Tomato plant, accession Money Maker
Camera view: bottom (45 deg); turntable rotation: 90 degrees
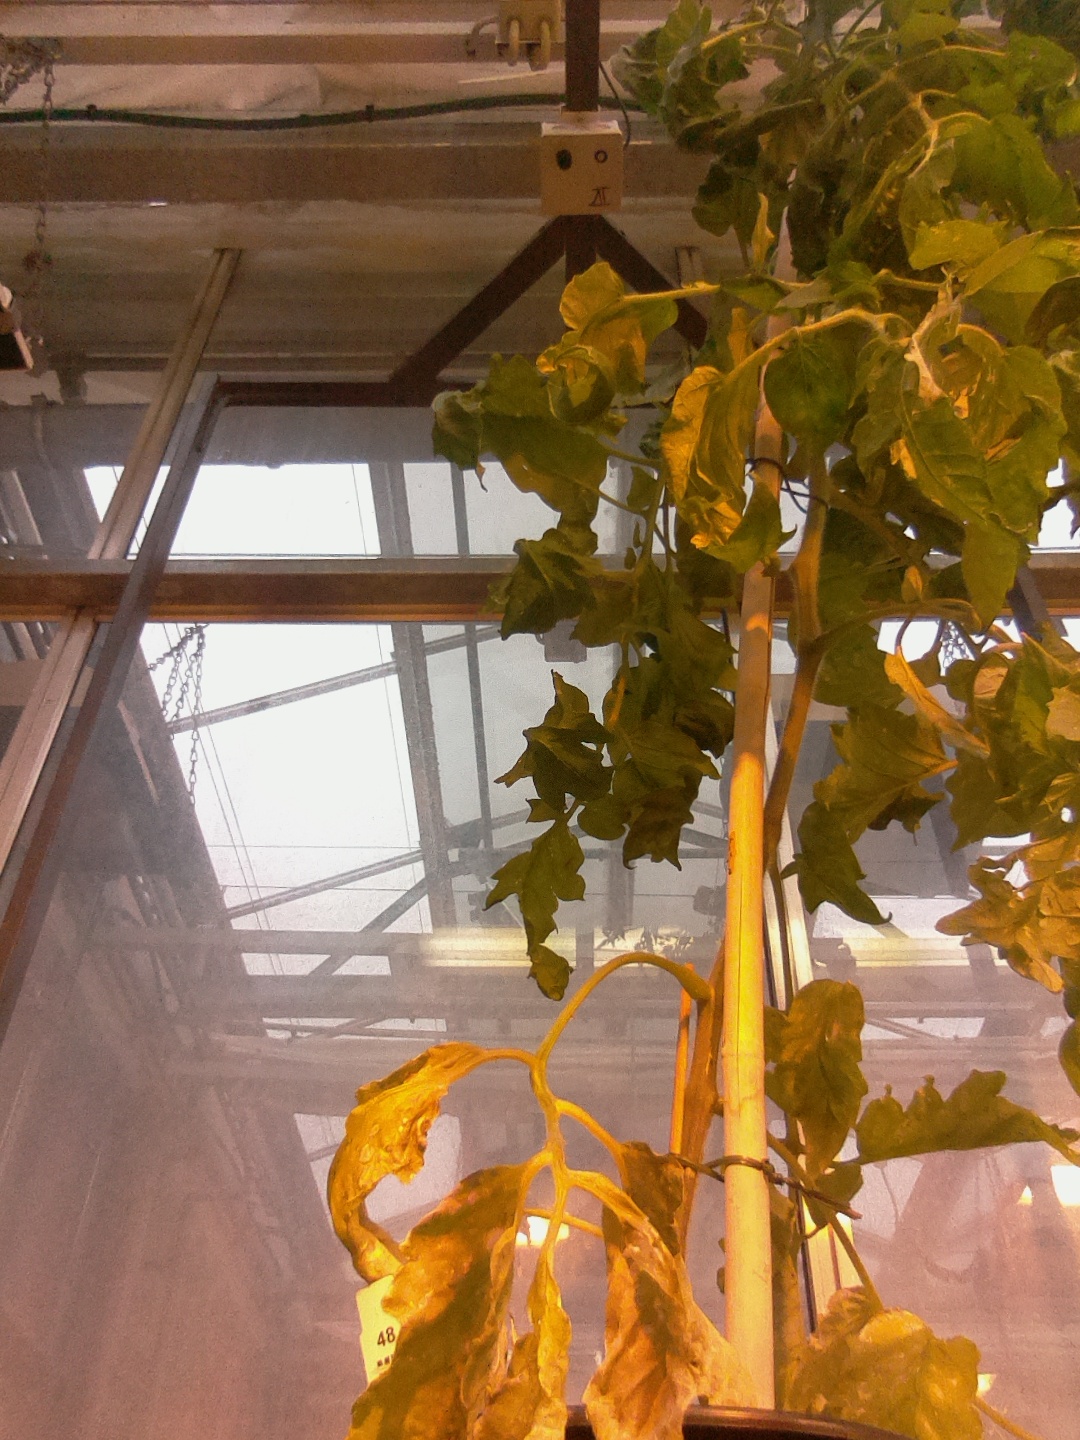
BBCH growth stage 70: Fruits at the main stem or branches visibles